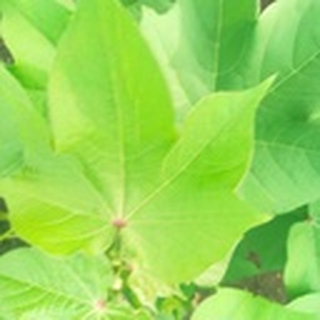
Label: healthy_cotton